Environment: real
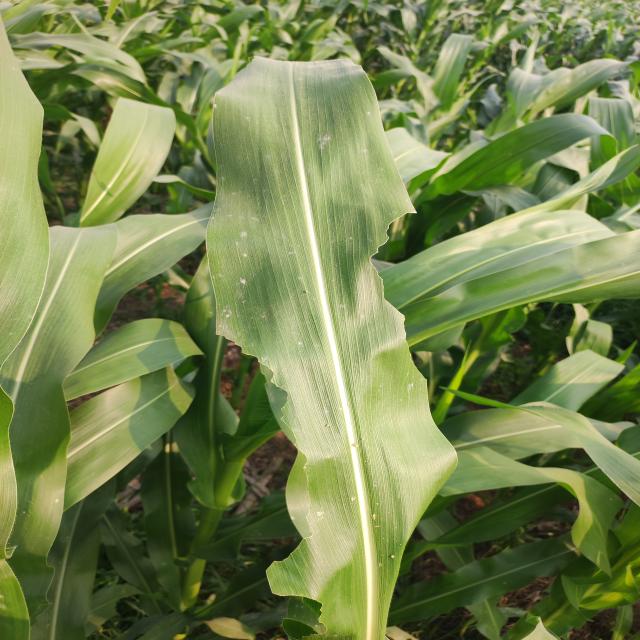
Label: fall_armyworm